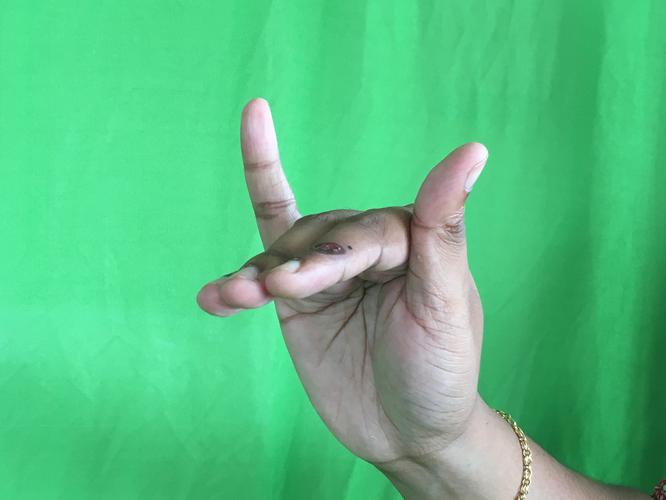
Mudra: Mrigasirsha
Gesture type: single_hand